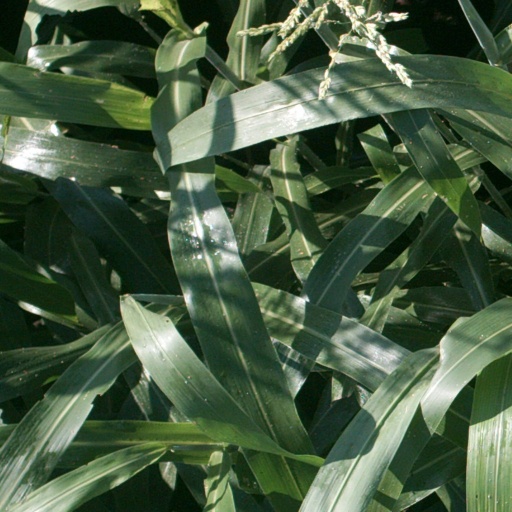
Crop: sorghum